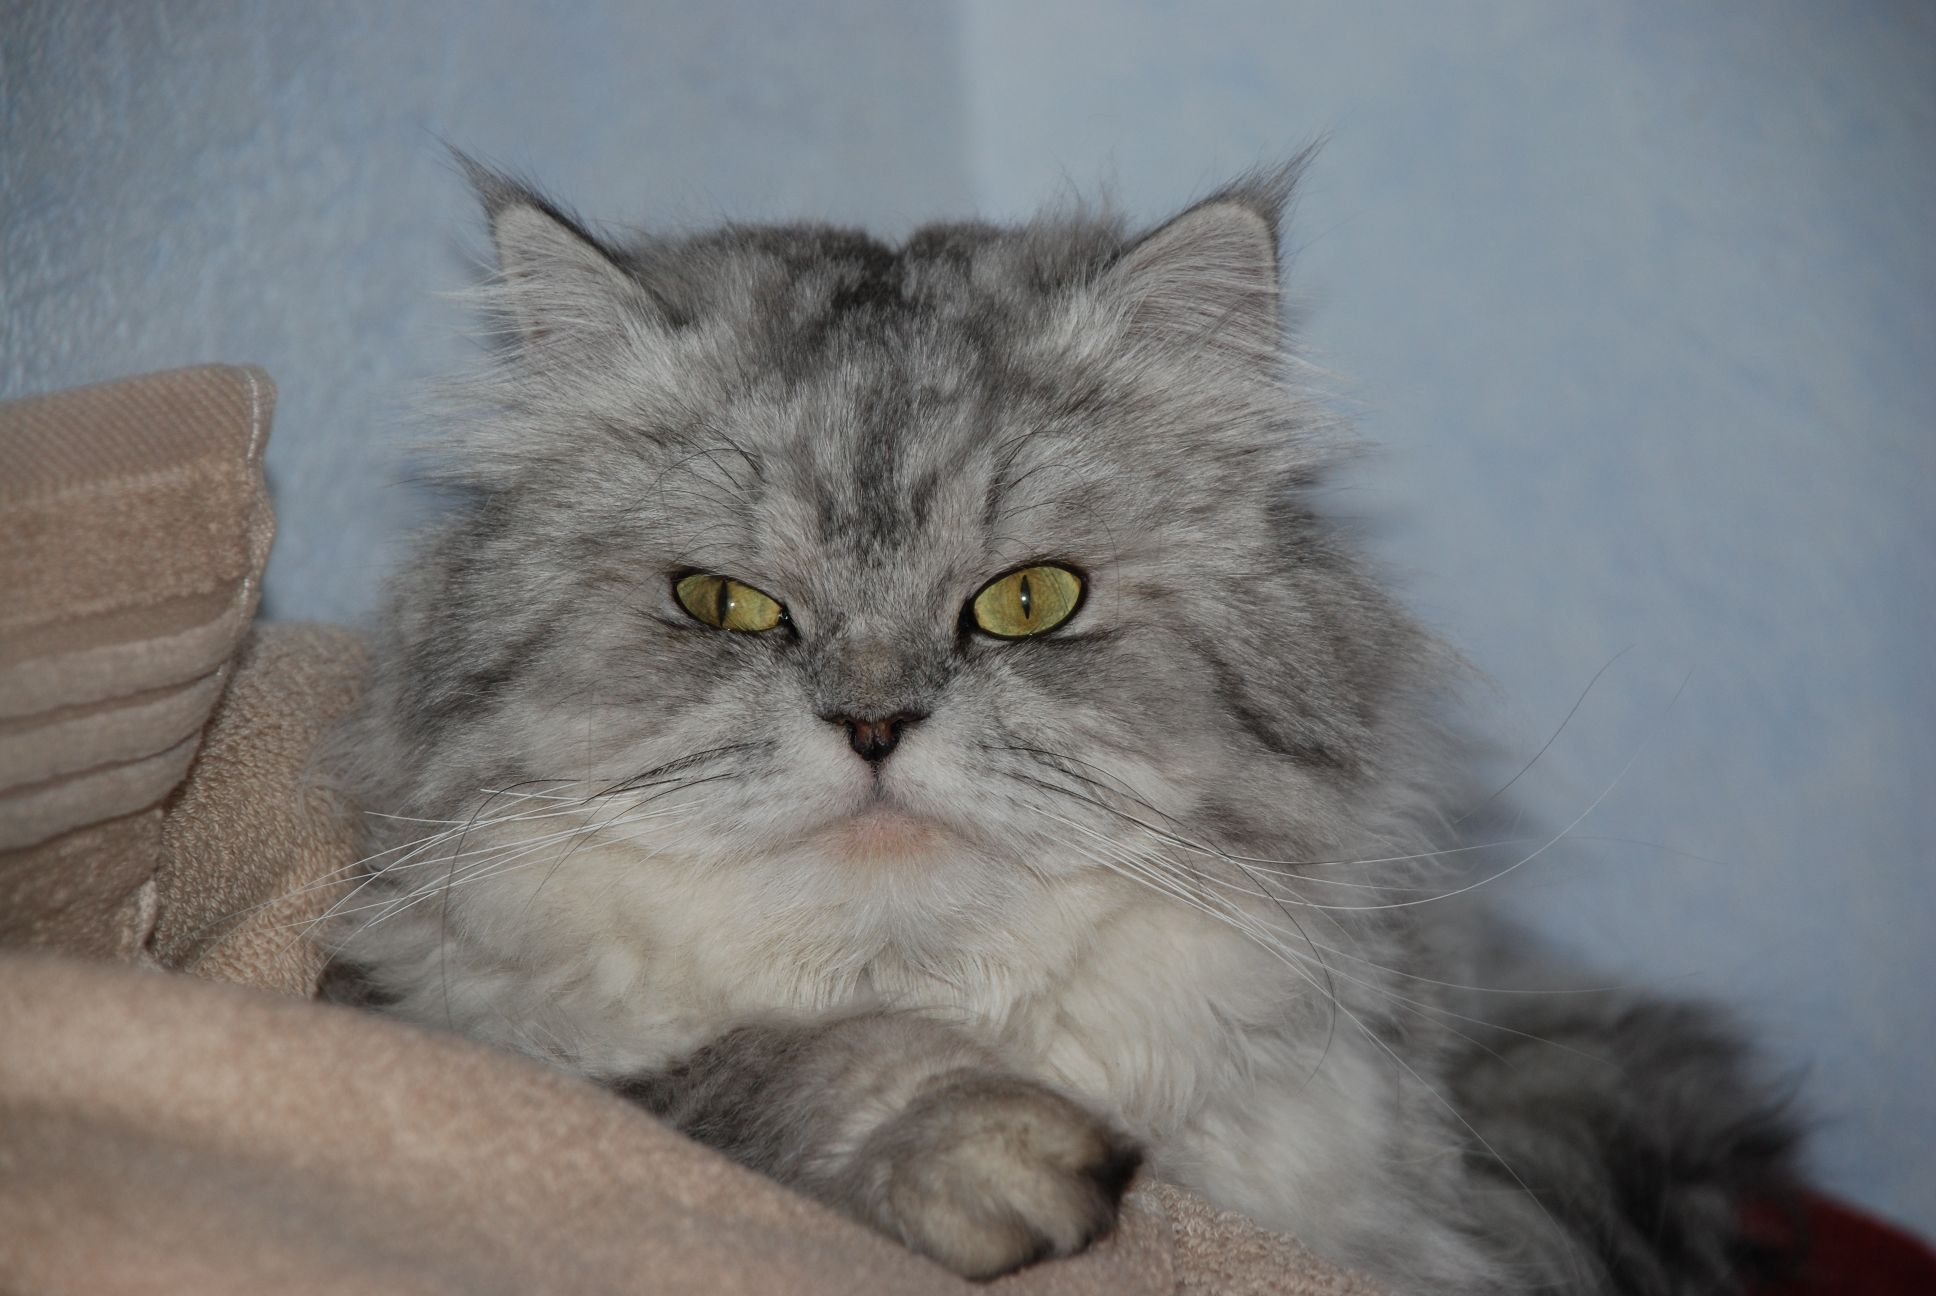
nature, animal, pet, cat, feline, mammal, nikon, pets, cats, whiskers, animals, vertebrate, chat, d80, chats, siberian, marcello, persian, norwegian forest cat, small to medium sized cats, cat like mammal, carnivoran, nebelung, domestic short haired cat, domestic long haired cat, british semi longhair